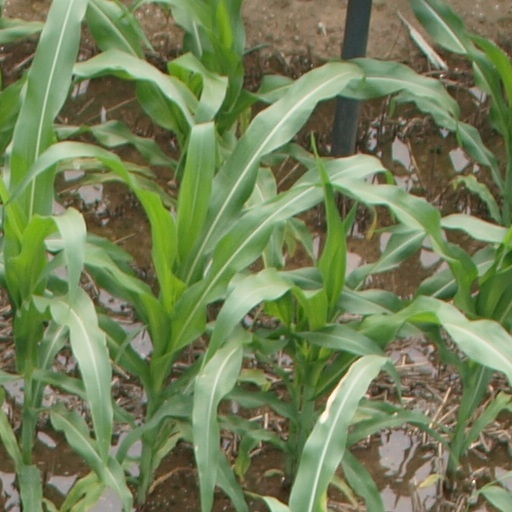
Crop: maize; corn